Middle Coming

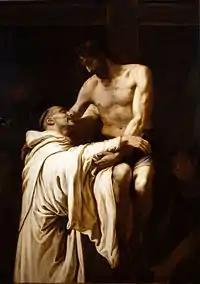
"Christ embracing Saint Bernard", by Francesc Ribalta (1625-1627)

The Middle Coming (Latin: ) is a concept in Christian theology introduced by Bernard of Clairvaux, based on John 14, which was further developed by Catholic theologians and especially commented on by Pope Benedict XVI. It refers to the coming of Jesus Christ between his incarnation (first coming) and his coming at the end of time (second coming). Interpretations of its meaning range from mystical encounter, God's effective presence in ordinary life, sacramental and biblical presence, and world transforming events through the great saints.